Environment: real
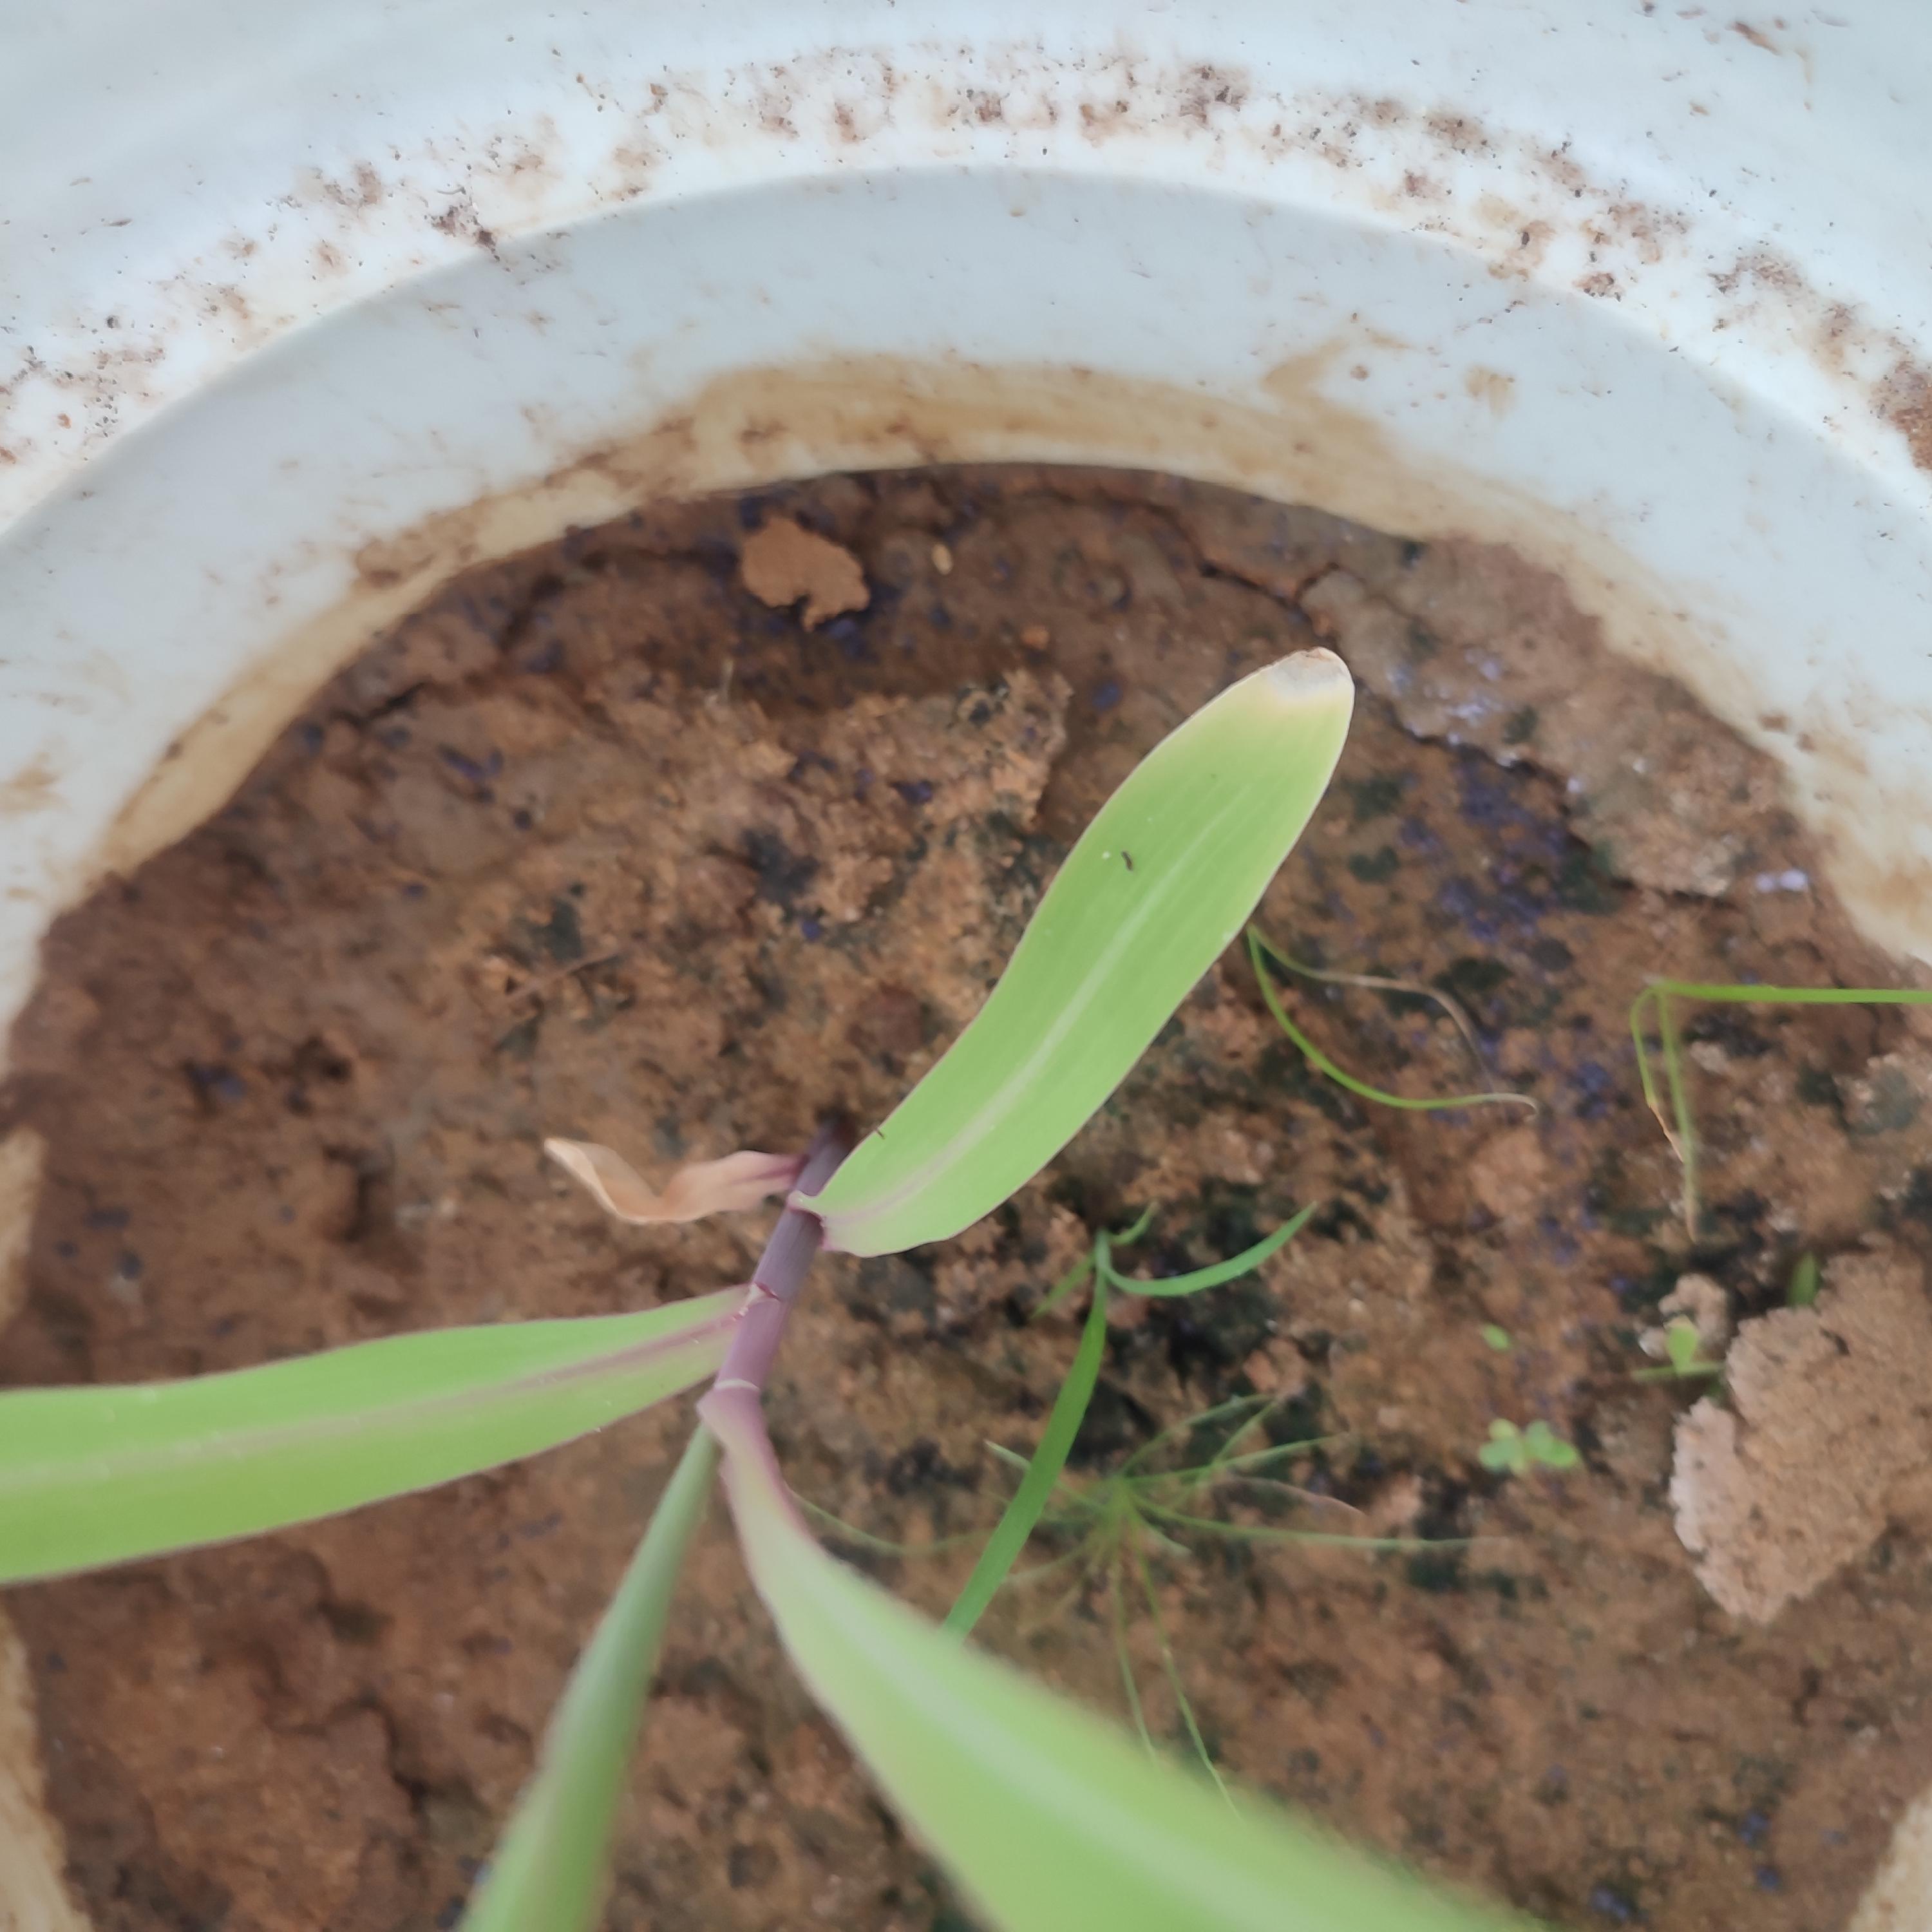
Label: potassium_deficiency